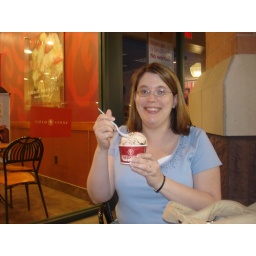
for her birthday cake, Sarah got some birthday cake ice cream from the Cold Stone by our house